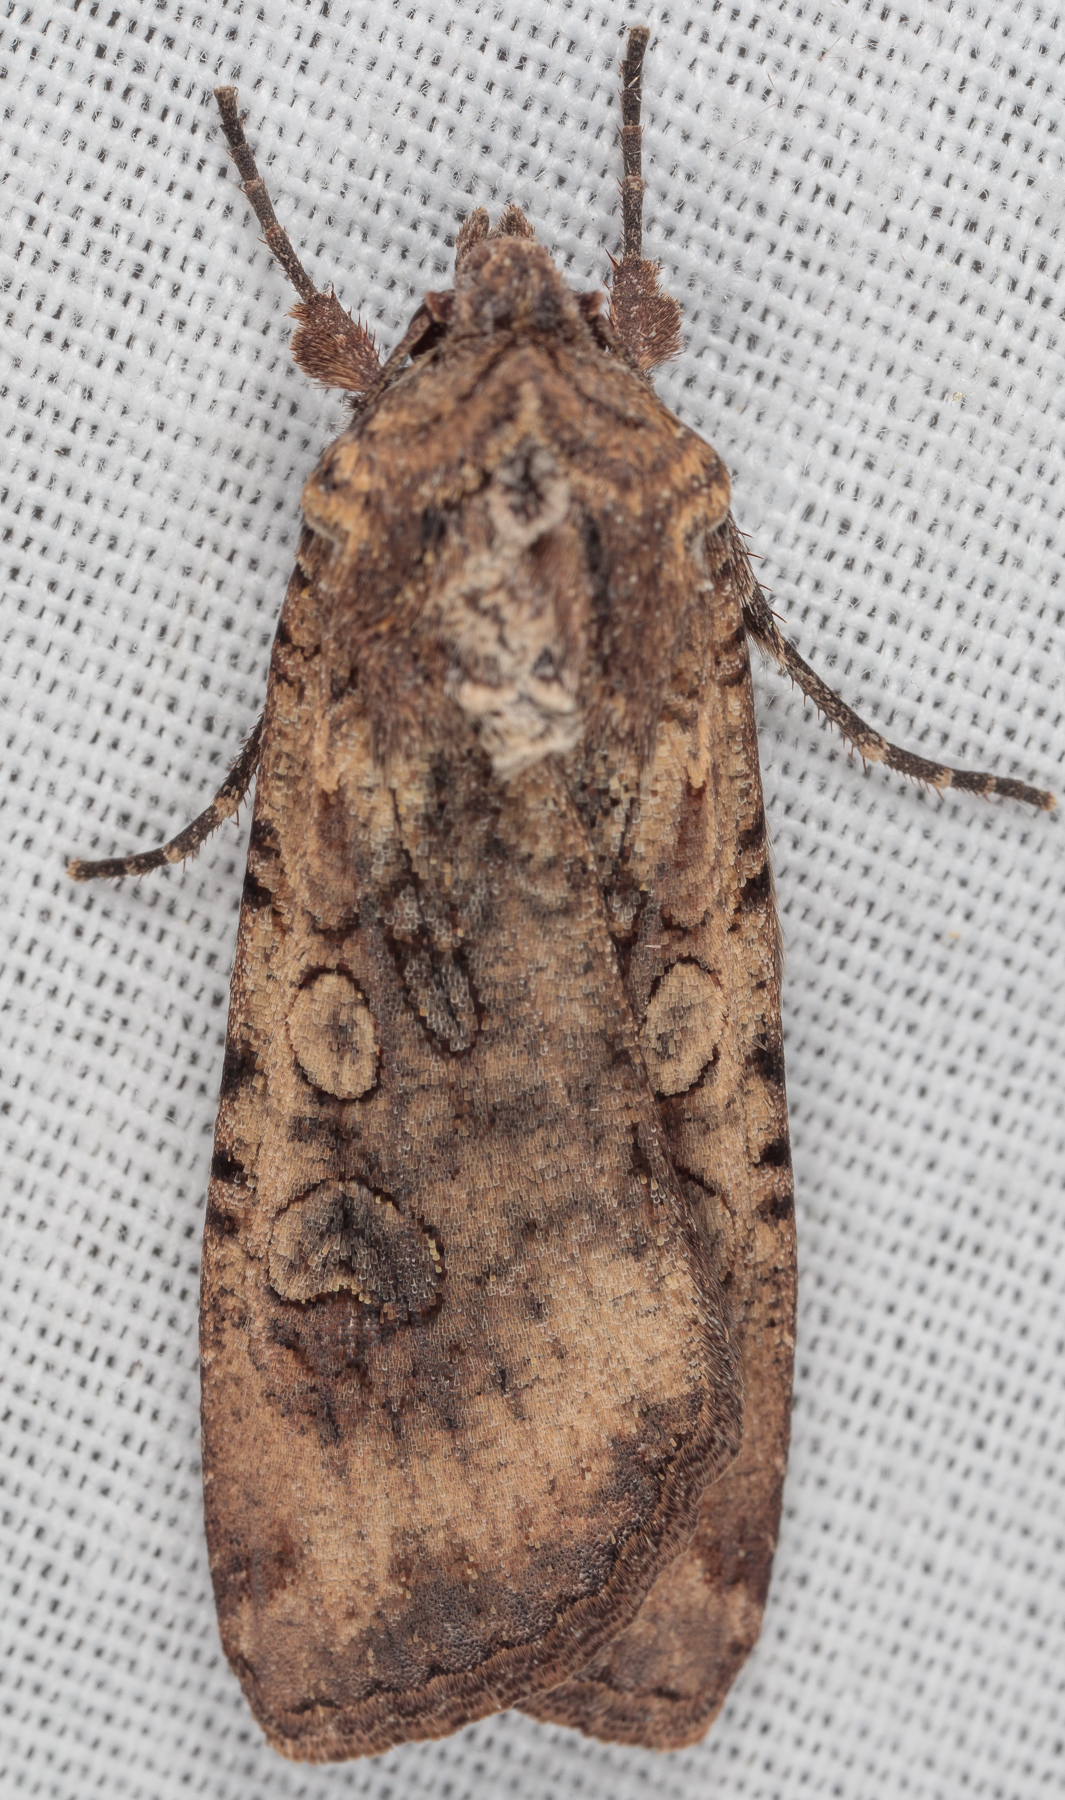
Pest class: cutworms